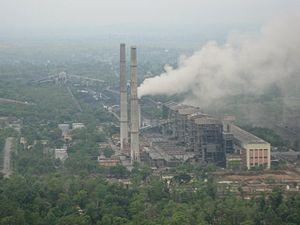
Le secteur de l'énergie en Inde figure parmi les grands, l'Inde étant le deuxième pays du monde par sa population : 1 339 millions d'habitants en 2017. L'Inde se classe au troisième rang mondial pour la consommation d'énergie après les États-Unis et la Chine. Cependant, sa consommation par habitant est encore très faible : 0,66 tep, soit le tiers de la moyenne mondiale et 10 fois moins que celle des États-Unis.